Carlo Antonio Dal Pozzo

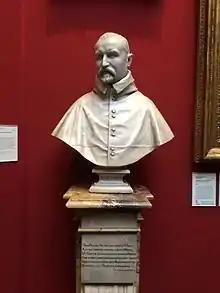
Monsignor Carlo Antonio dal Pozzo (1547-1607) by Gianlorenzo Bernini in the National Gallery of Scotland

Carlo Antonio Dal Pozzo (1547–1607) was an Italian prelate, who was archbishop metropolitan of the Pisa Diocese.